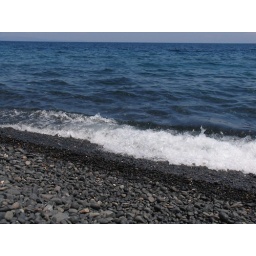
black stone beach &amp;quot;Mavra Voila&amp;quot; near Emporio